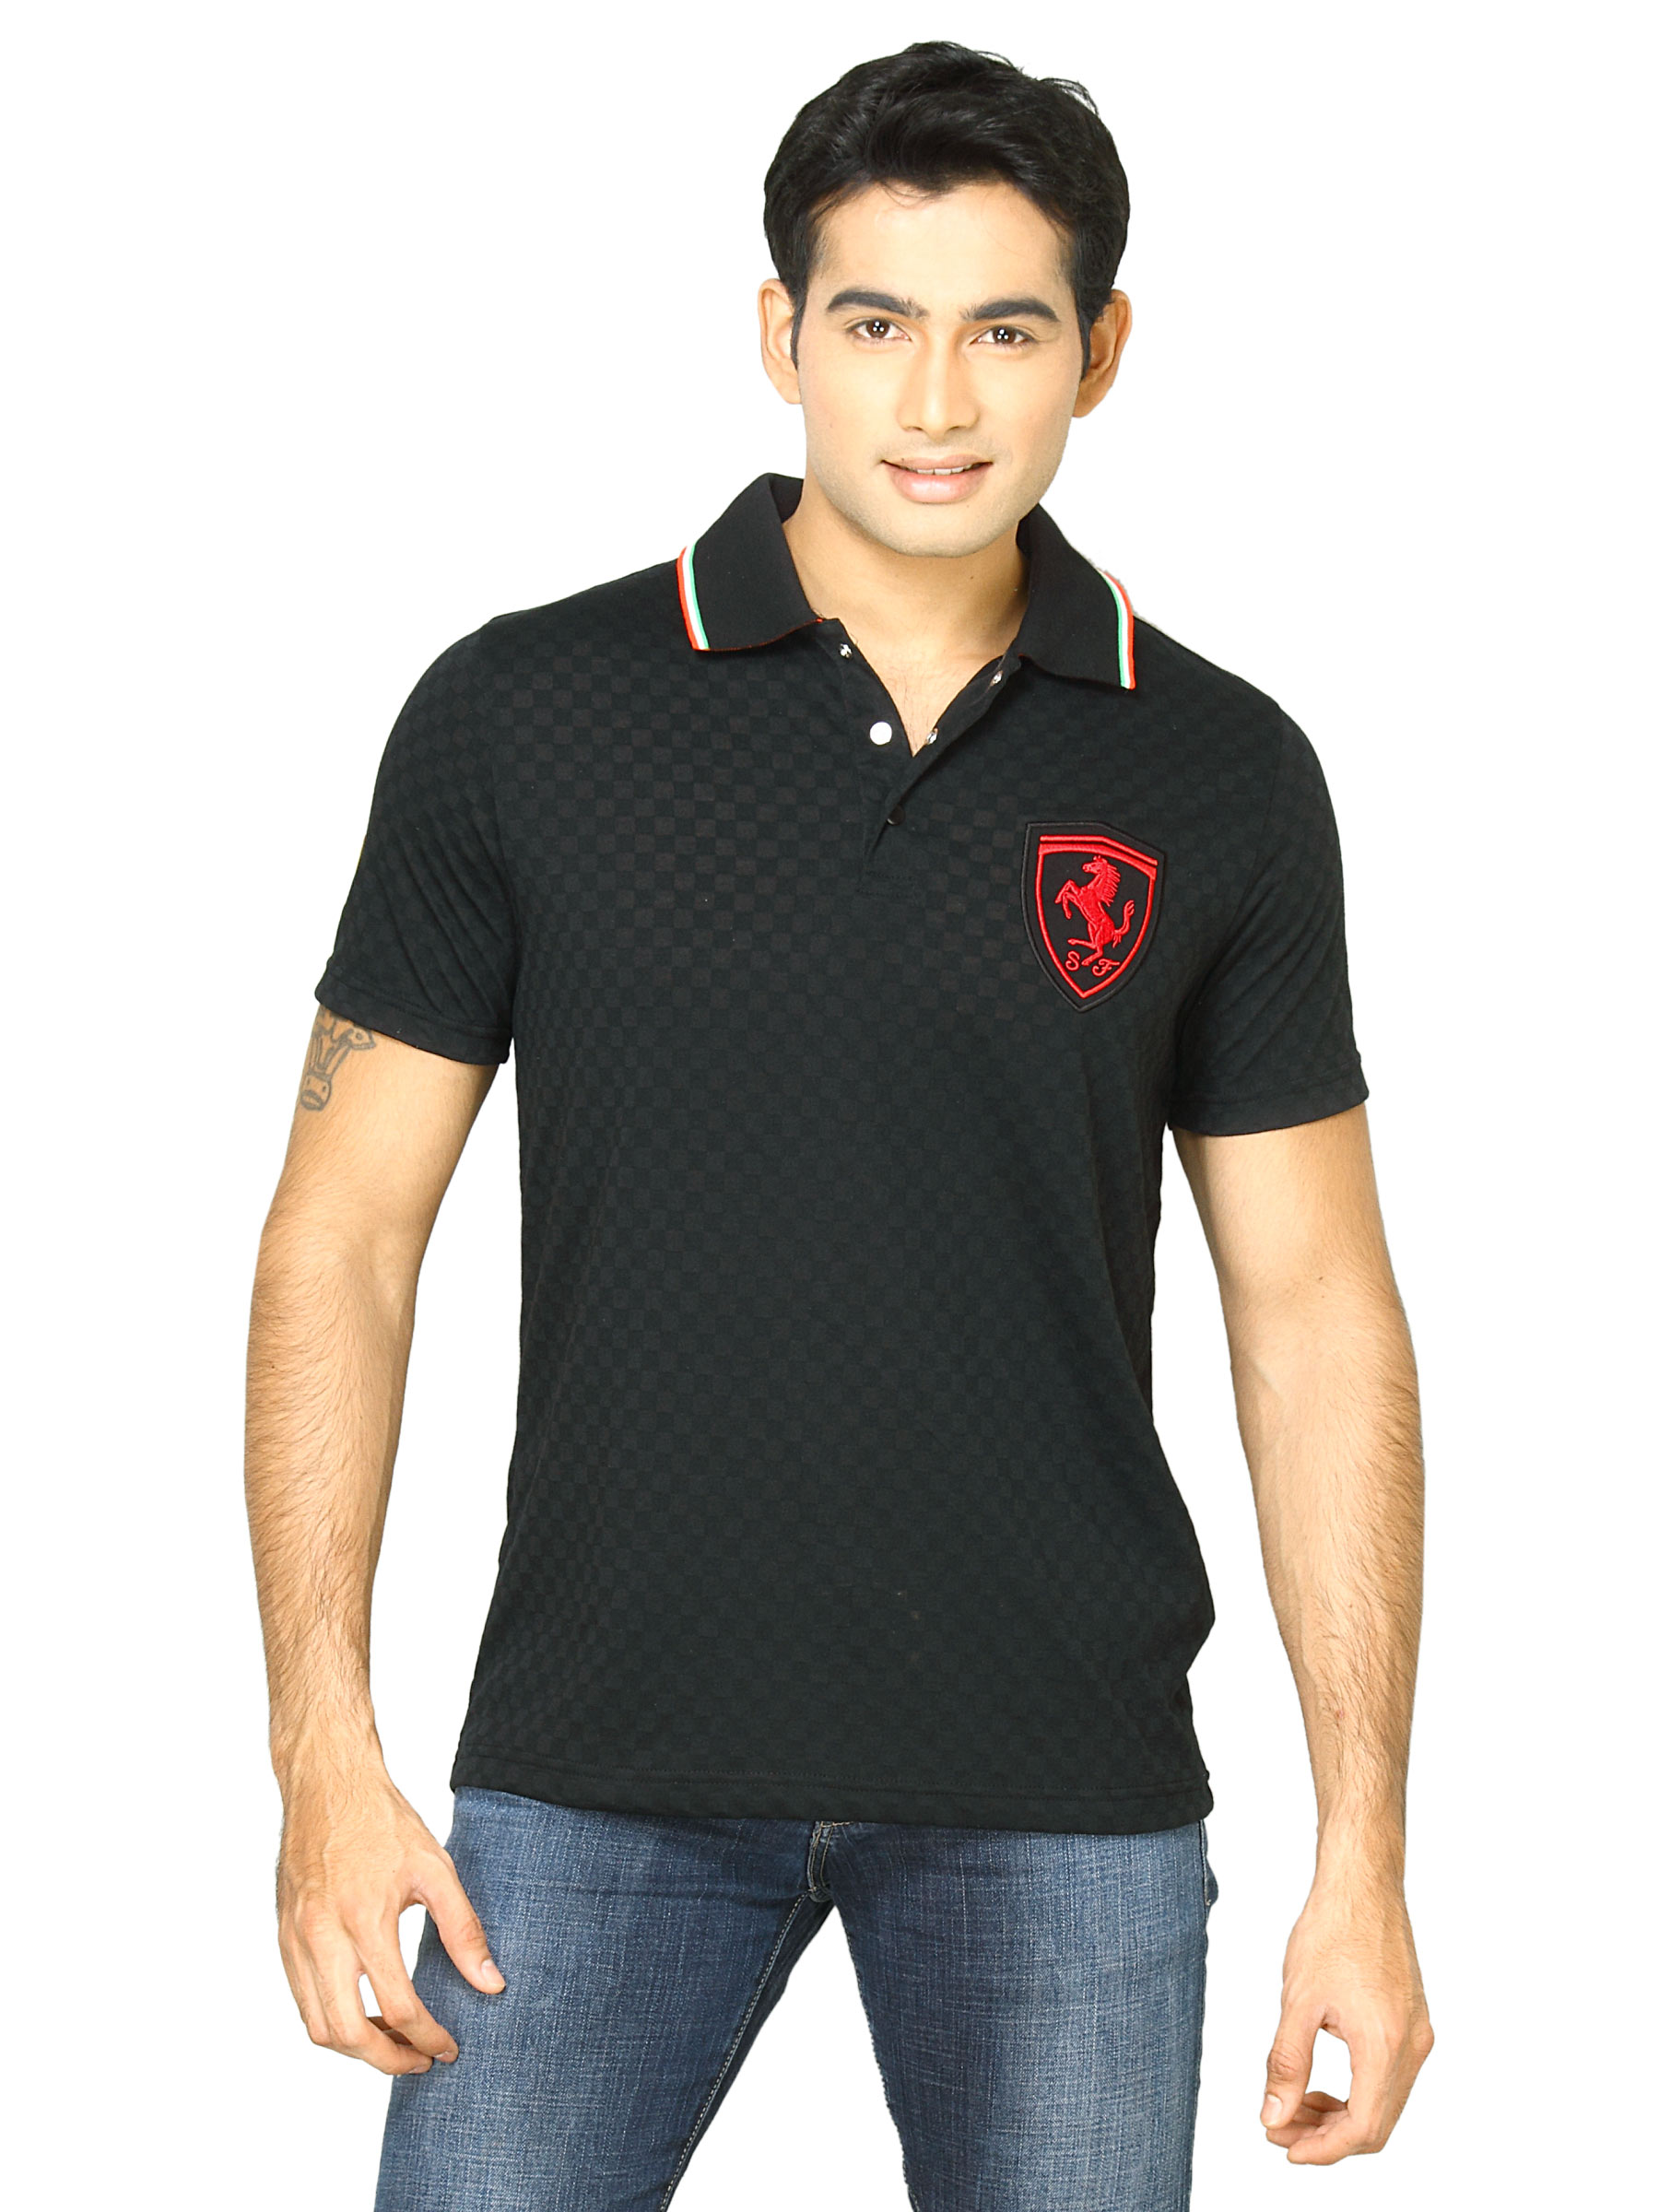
Puma Men ferrari Black Polo Tshirts
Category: Apparel / Topwear / Tshirts
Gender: Men
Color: Black
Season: Fall 2011
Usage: Casual